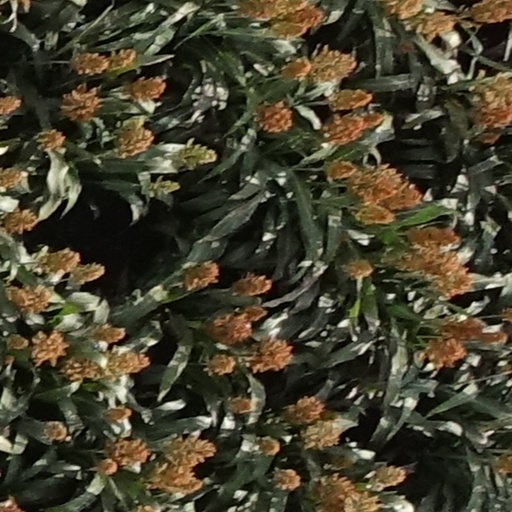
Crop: sorghum